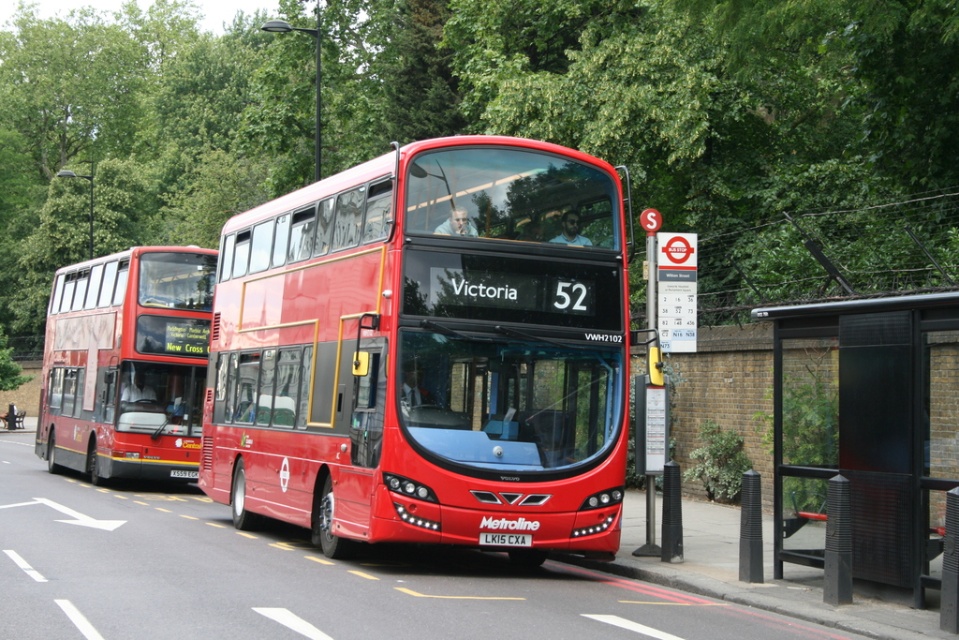
Question: Considering the relative positions of matte red bus at left and black plastic license plate at center in the image provided, where is matte red bus at left located with respect to black plastic license plate at center? (A) above (B) below
Answer: A